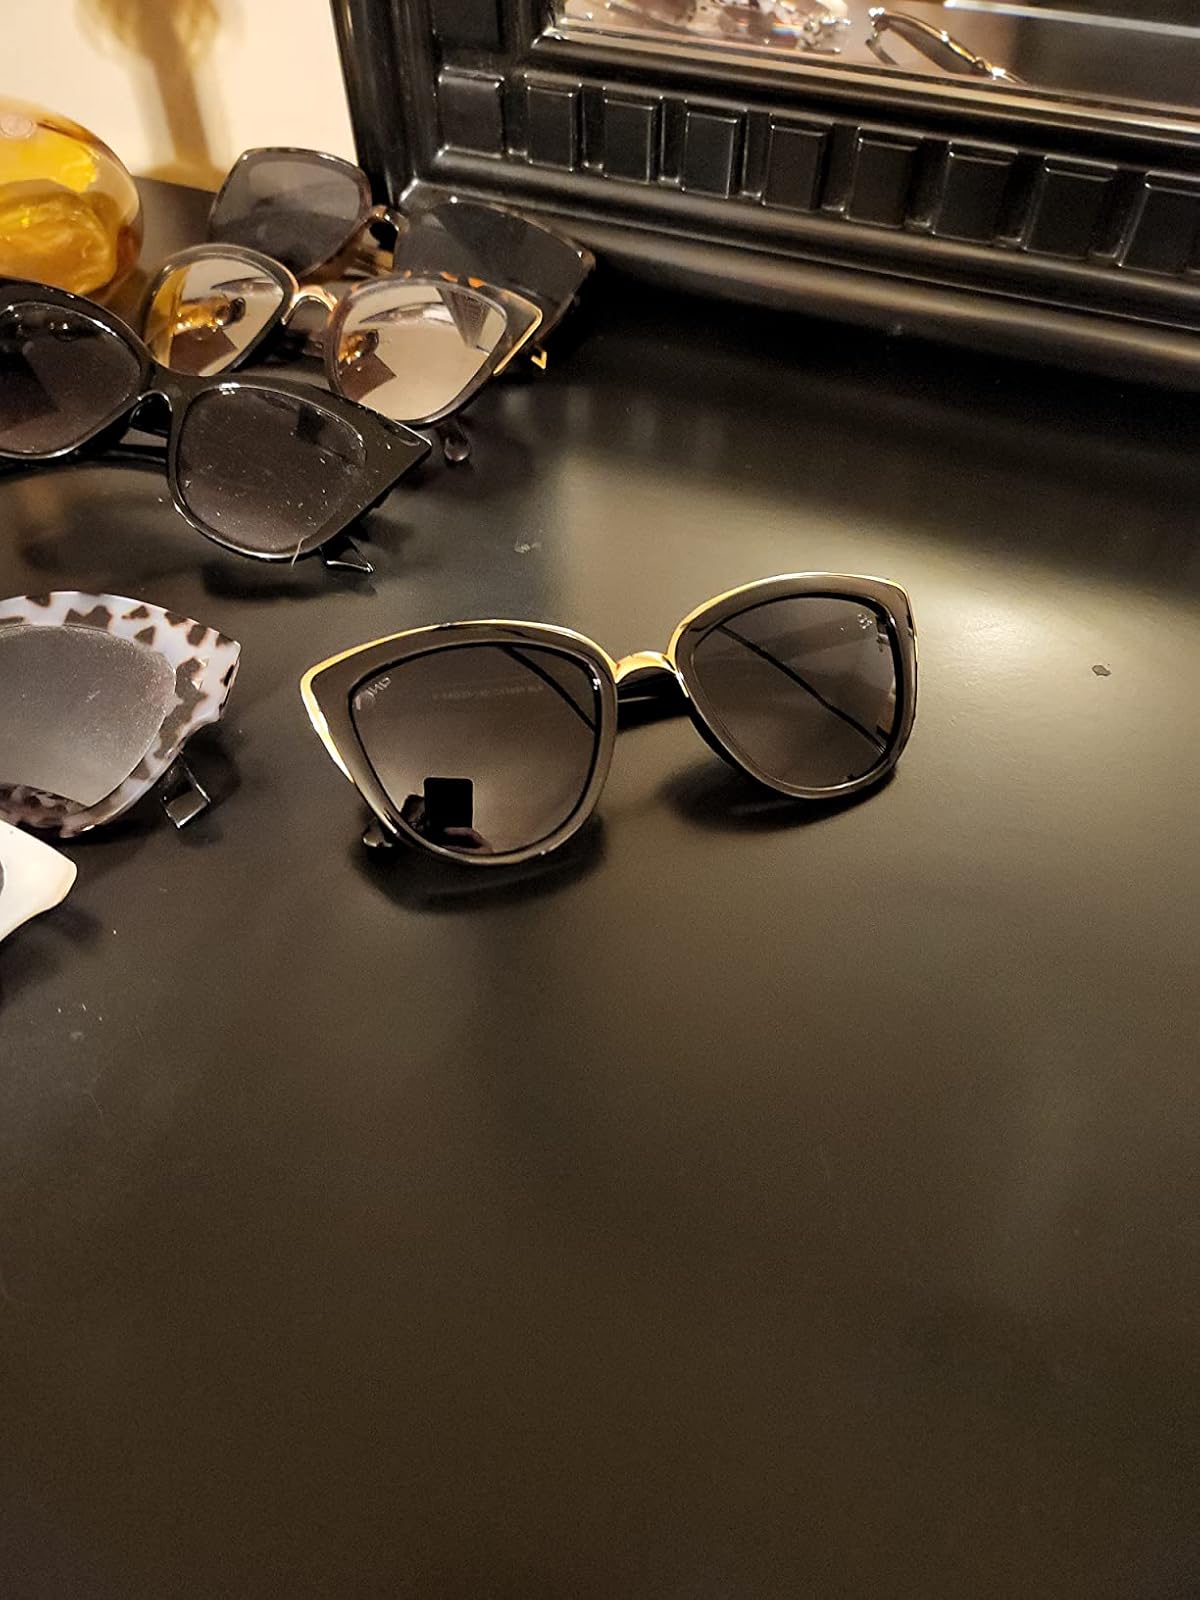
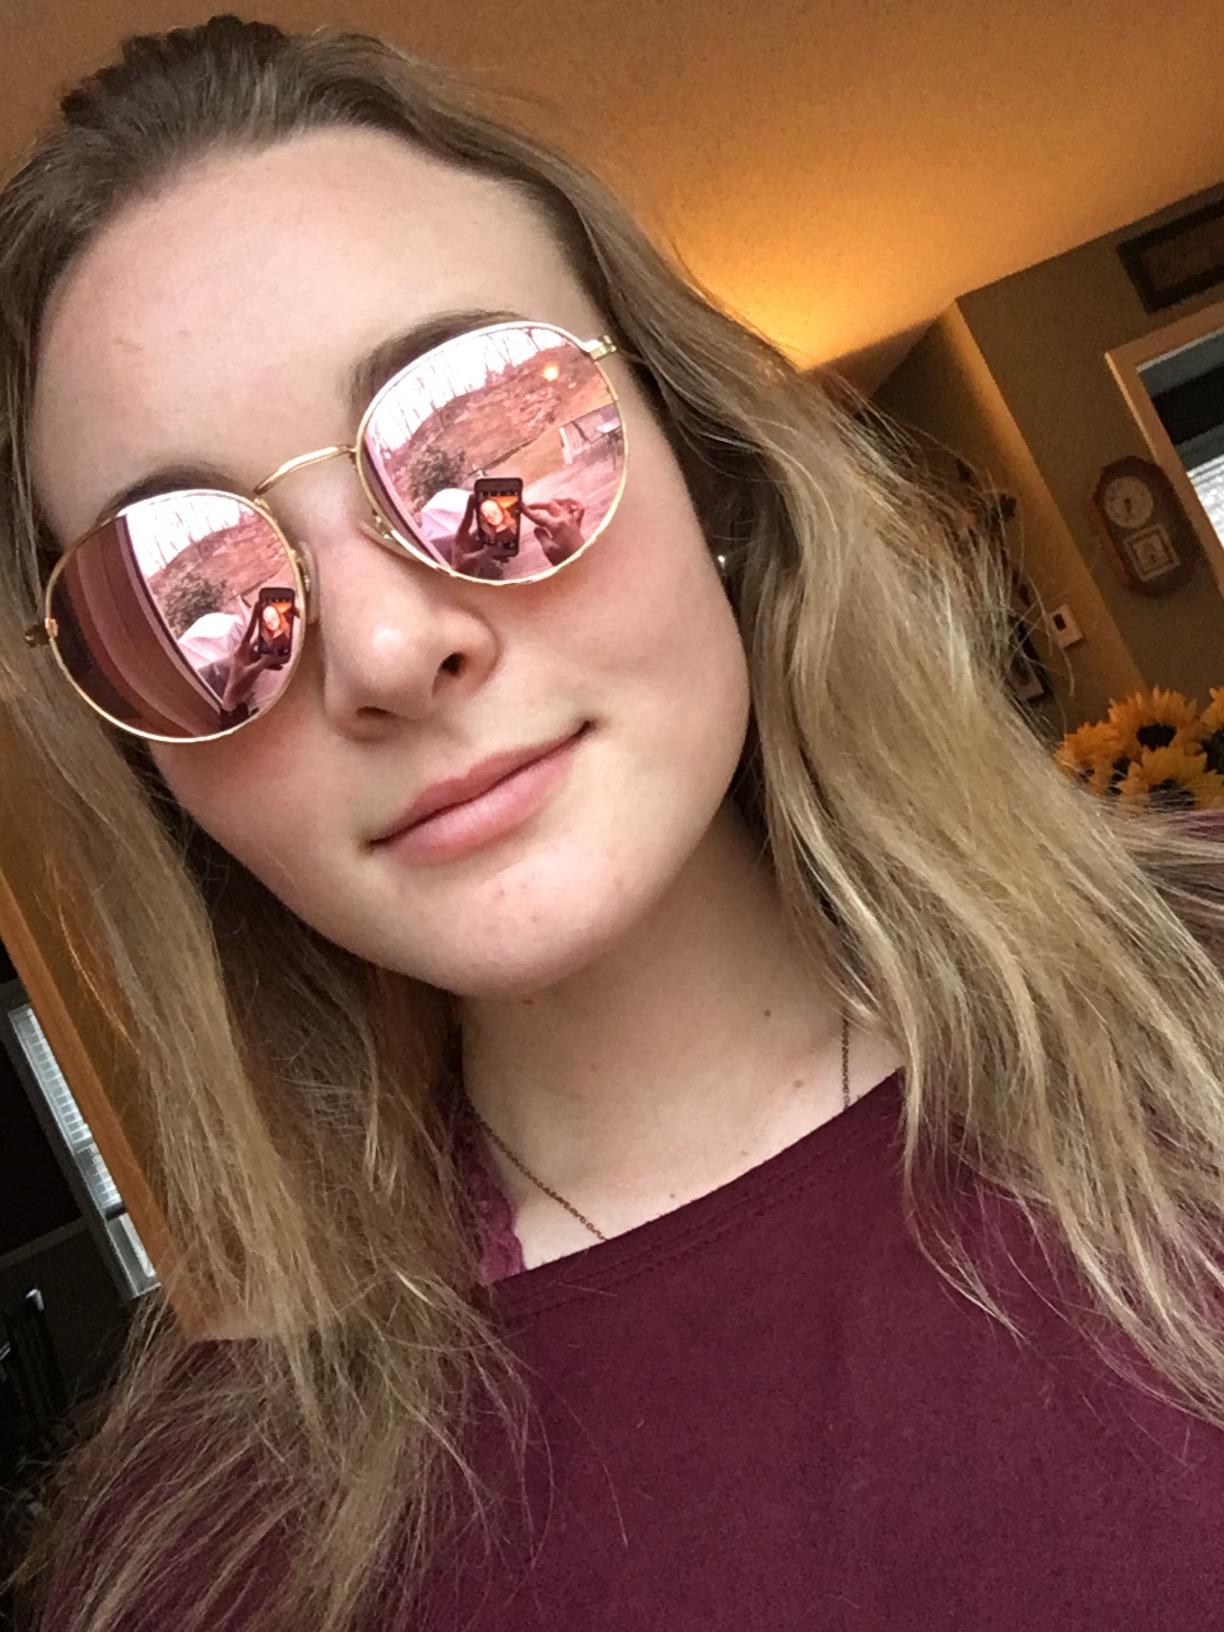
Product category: accessories_sunglasses
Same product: no